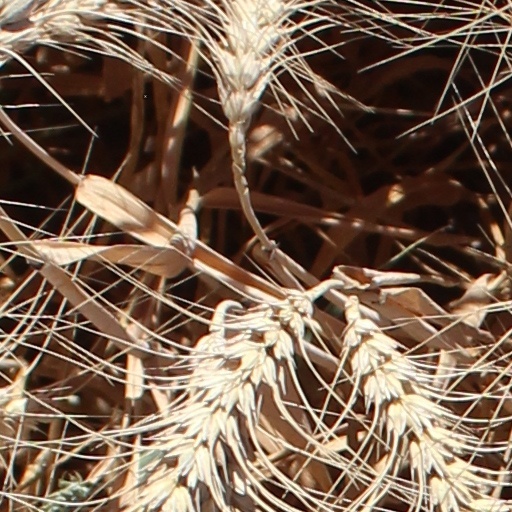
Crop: wheat